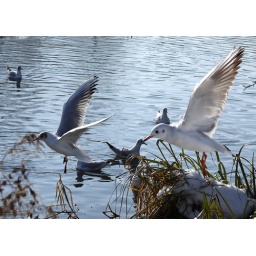
Seagulls flying above the lake on the River Cray in North Cray, Bexley, Kent.